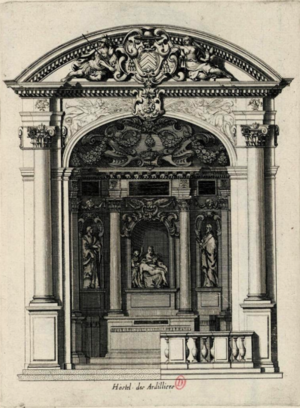
Autel des Ardillers, planche d'Abraham Bosse tirée du Livre d'Architecture d'autels et de cheminées de Jean Barbet
Jean Barbet, né en 1605 à Saint-Valéry-sur-Somme et mort en 1654, est un architecte et maître-maçon français. Il est également l'auteur du Livre d'architecture, d'autels et de cheminées.